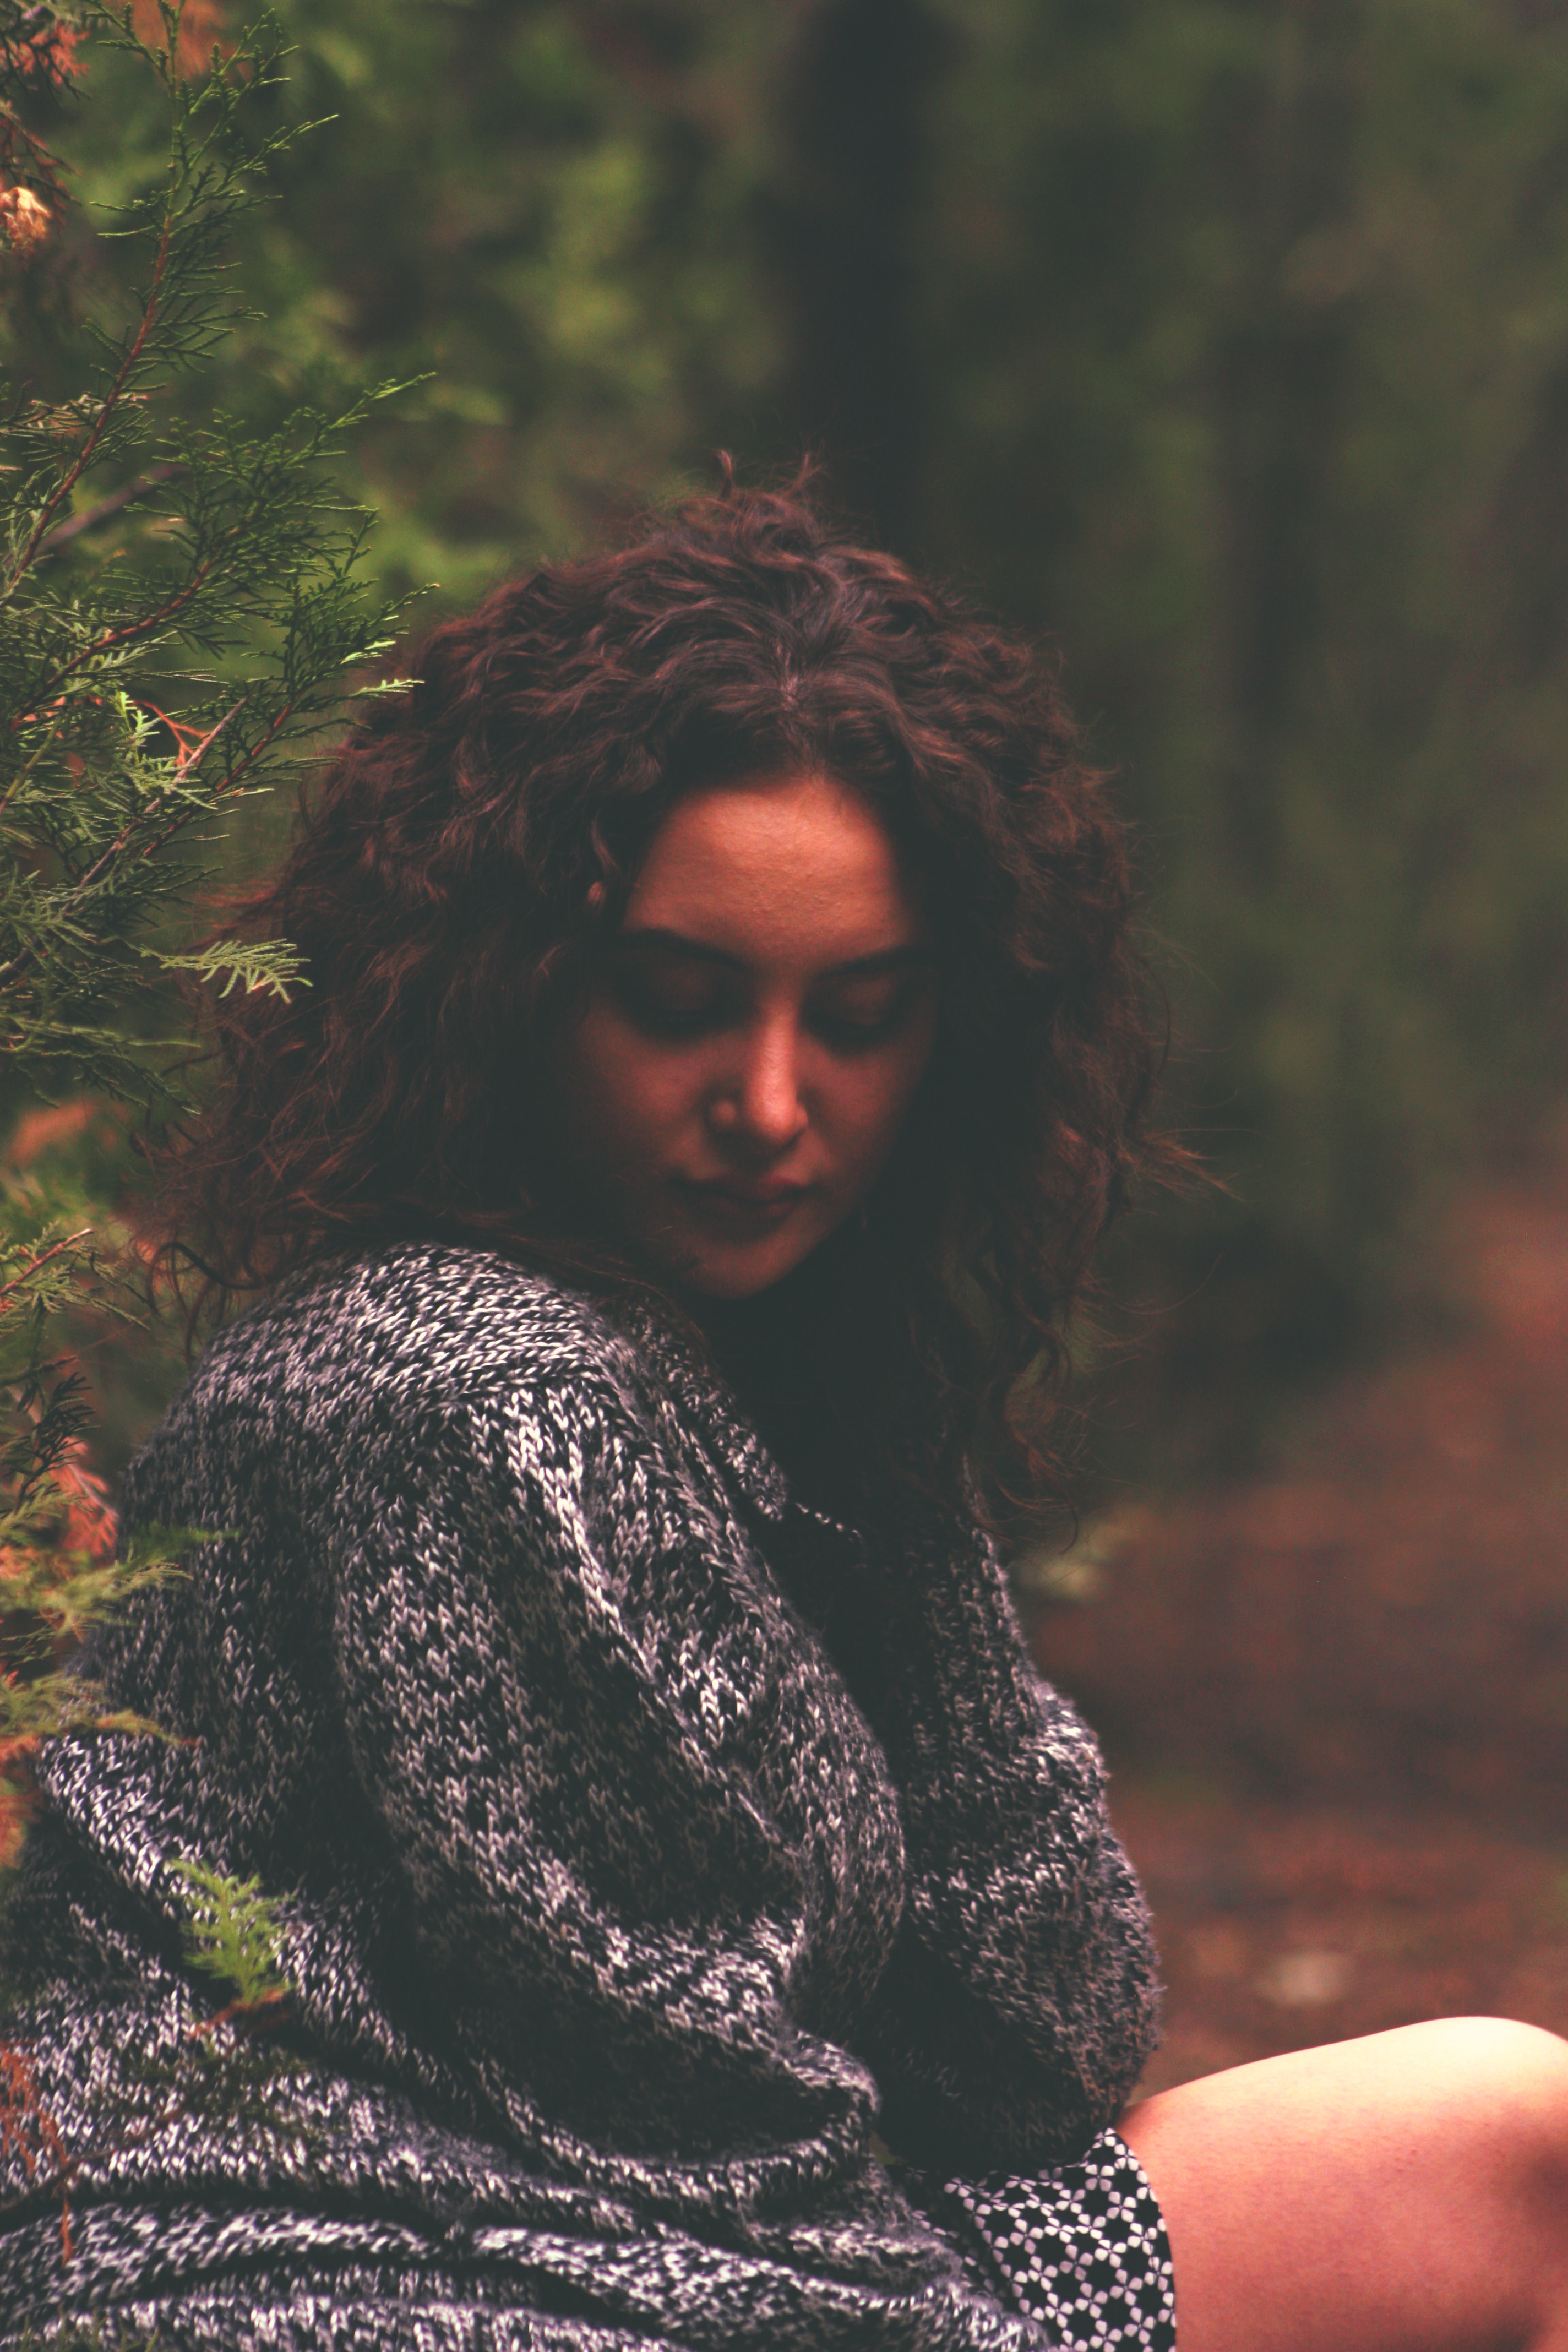
People in nature, hair, beauty, tree, portrait, leaf, sunlight, photography, long hair, grass, forest, adaptation, sitting, plant